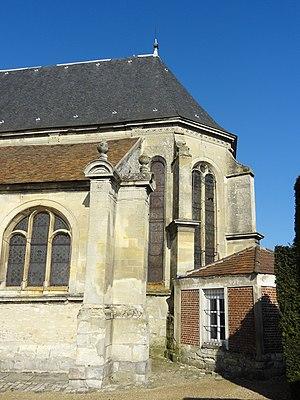
Chevet, côté sud.
L'église Saint-Martin est une église catholique paroissiale située à Attainville, en France.